Matt Hardy

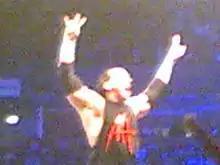
Hardy during WWE's Eddie Guerrero tribute tour in 2005

With his defeat at the hands of Edge, Hardy was moved to the SmackDown! brand where he re-debuted with a win over Simon Dean on the October 21 episode of "SmackDown!" in Reno, Nevada. One week later, Hardy won the fan vote to represent Team SmackDown! (alongside Rey Mysterio) to challenge Team Raw (Edge and Chris Masters) at Taboo Tuesday on November 1. Edge, however, refused to wrestle and sent Snitsky in place of him in the match, which Hardy and Mysterio won.